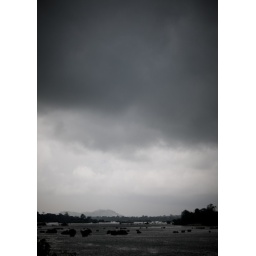
This is not a black and white picture! Storm over Mekong Laos